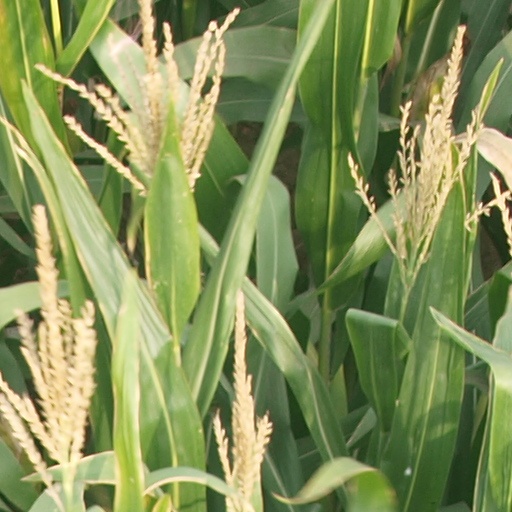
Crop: maize; corn